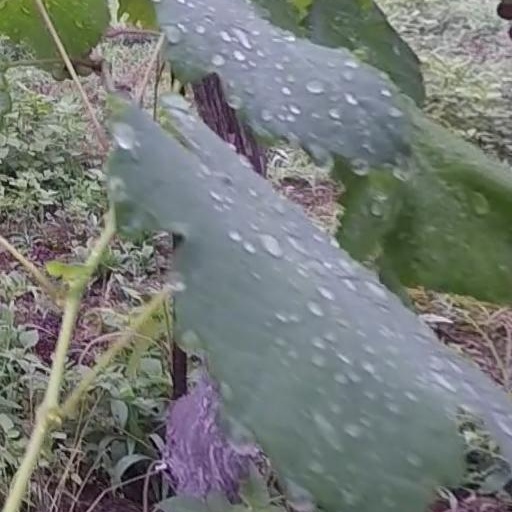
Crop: grape